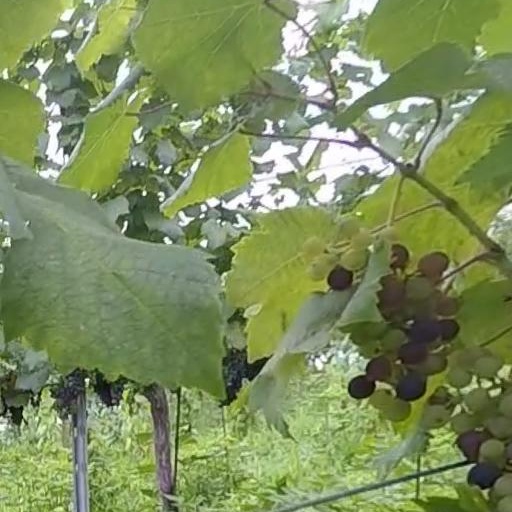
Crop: grape